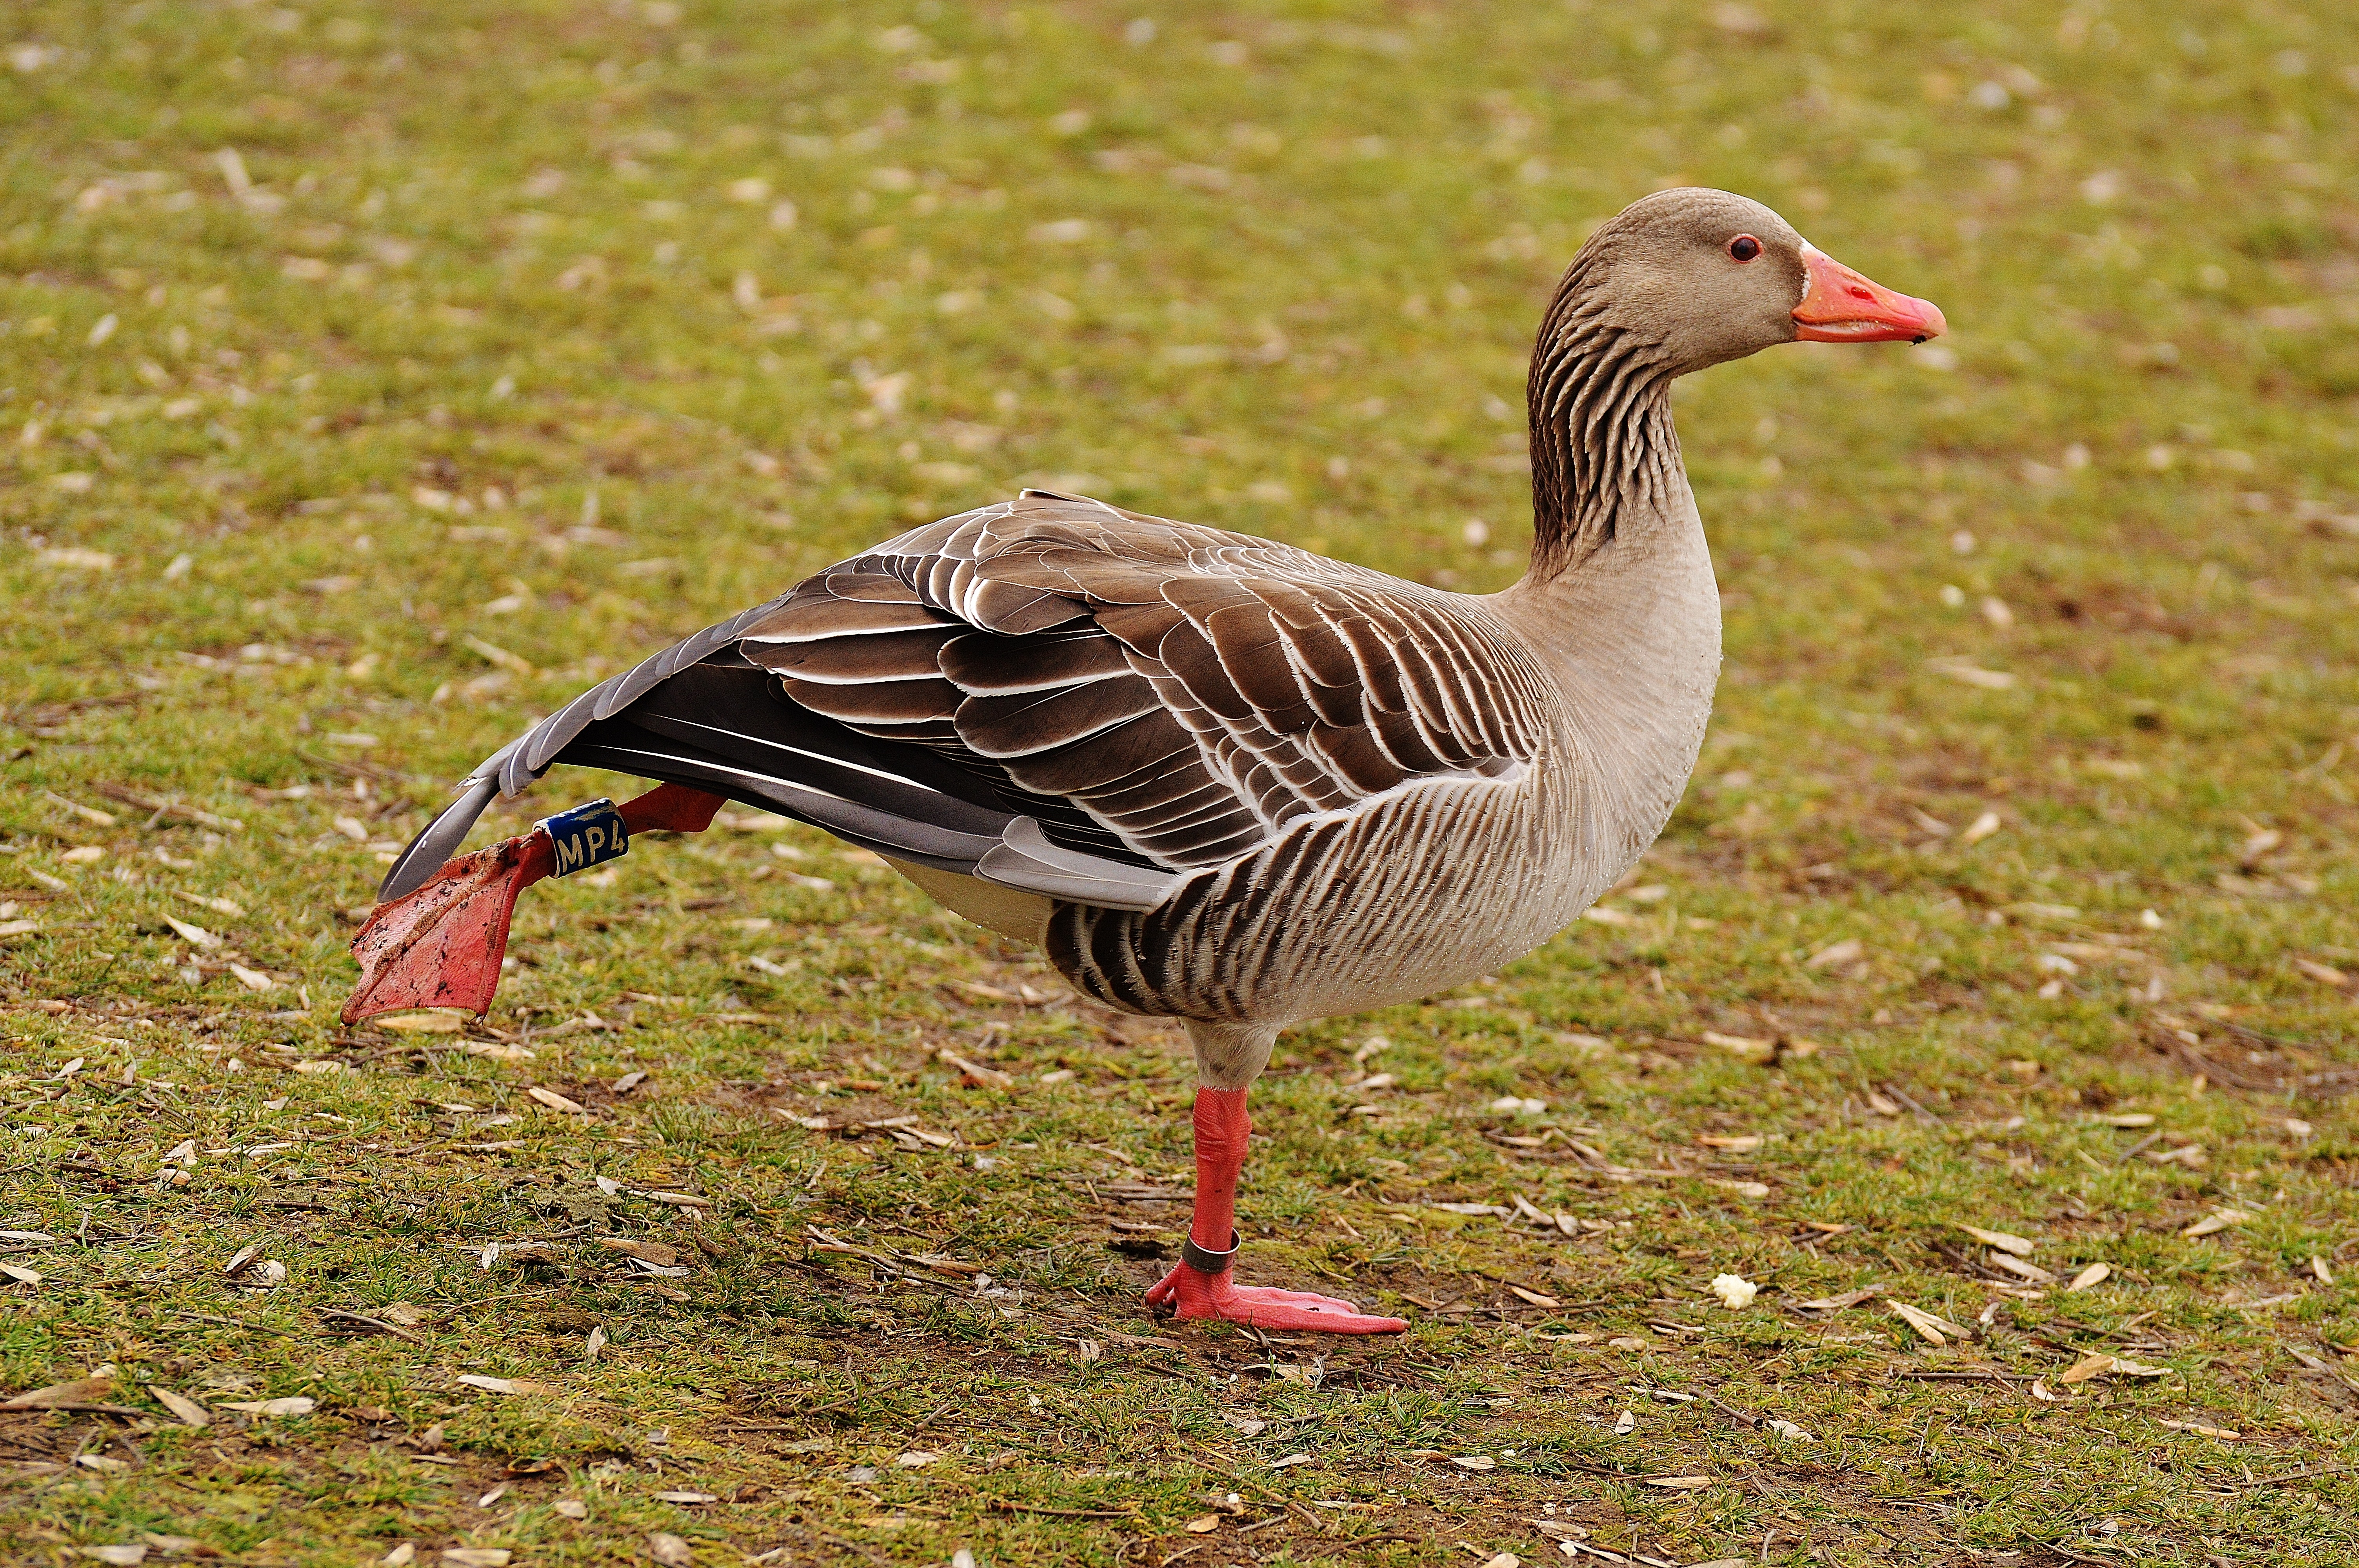
nature, bird, wing, meadow, lake, animal, pond, wildlife, beak, feather, fowl, fauna, plumage, poultry, duck, head, goose, vertebrate, funny, bill, waterfowl, water bird, canard, morning exercise, ducks geese and swans